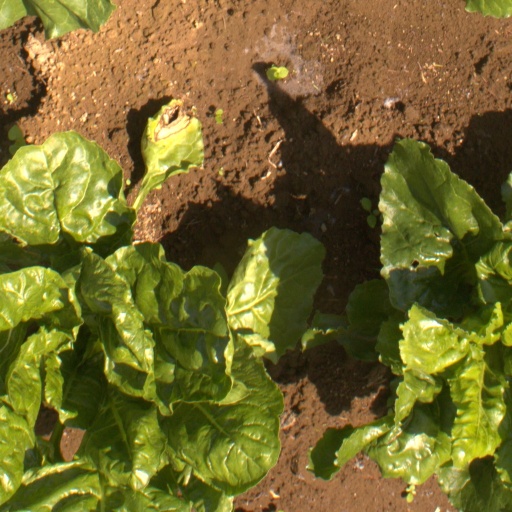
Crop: sugar beet